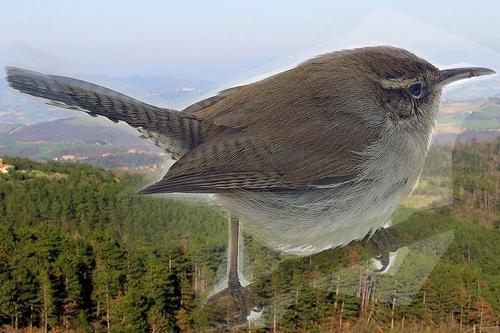
Bird species: Bewick_Wren
Bird type: landbird
Background: land